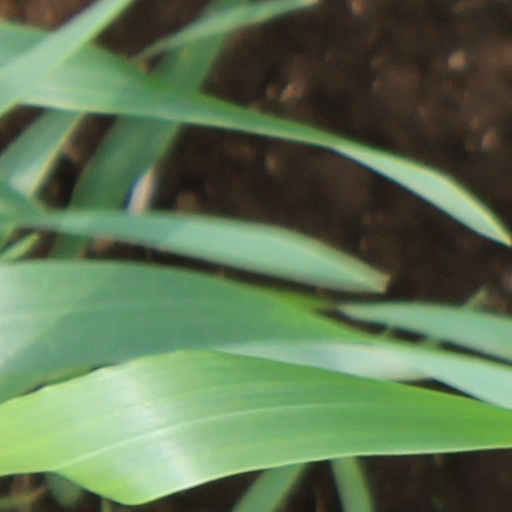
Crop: wheat